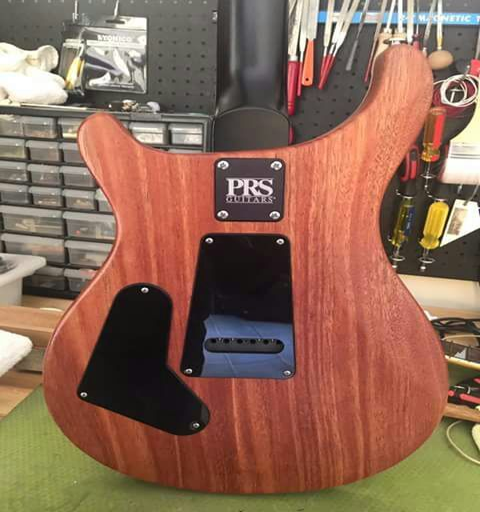
search for fabric inspired by this guitar